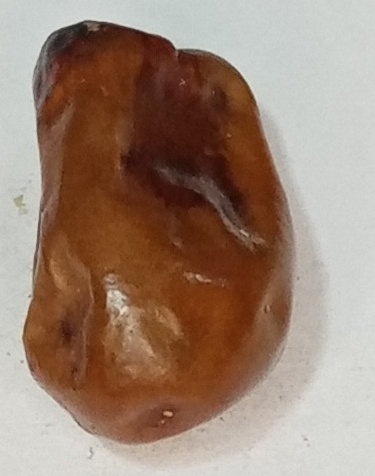
Variety: fasli-toto
Size: medium
Grade: grade-1